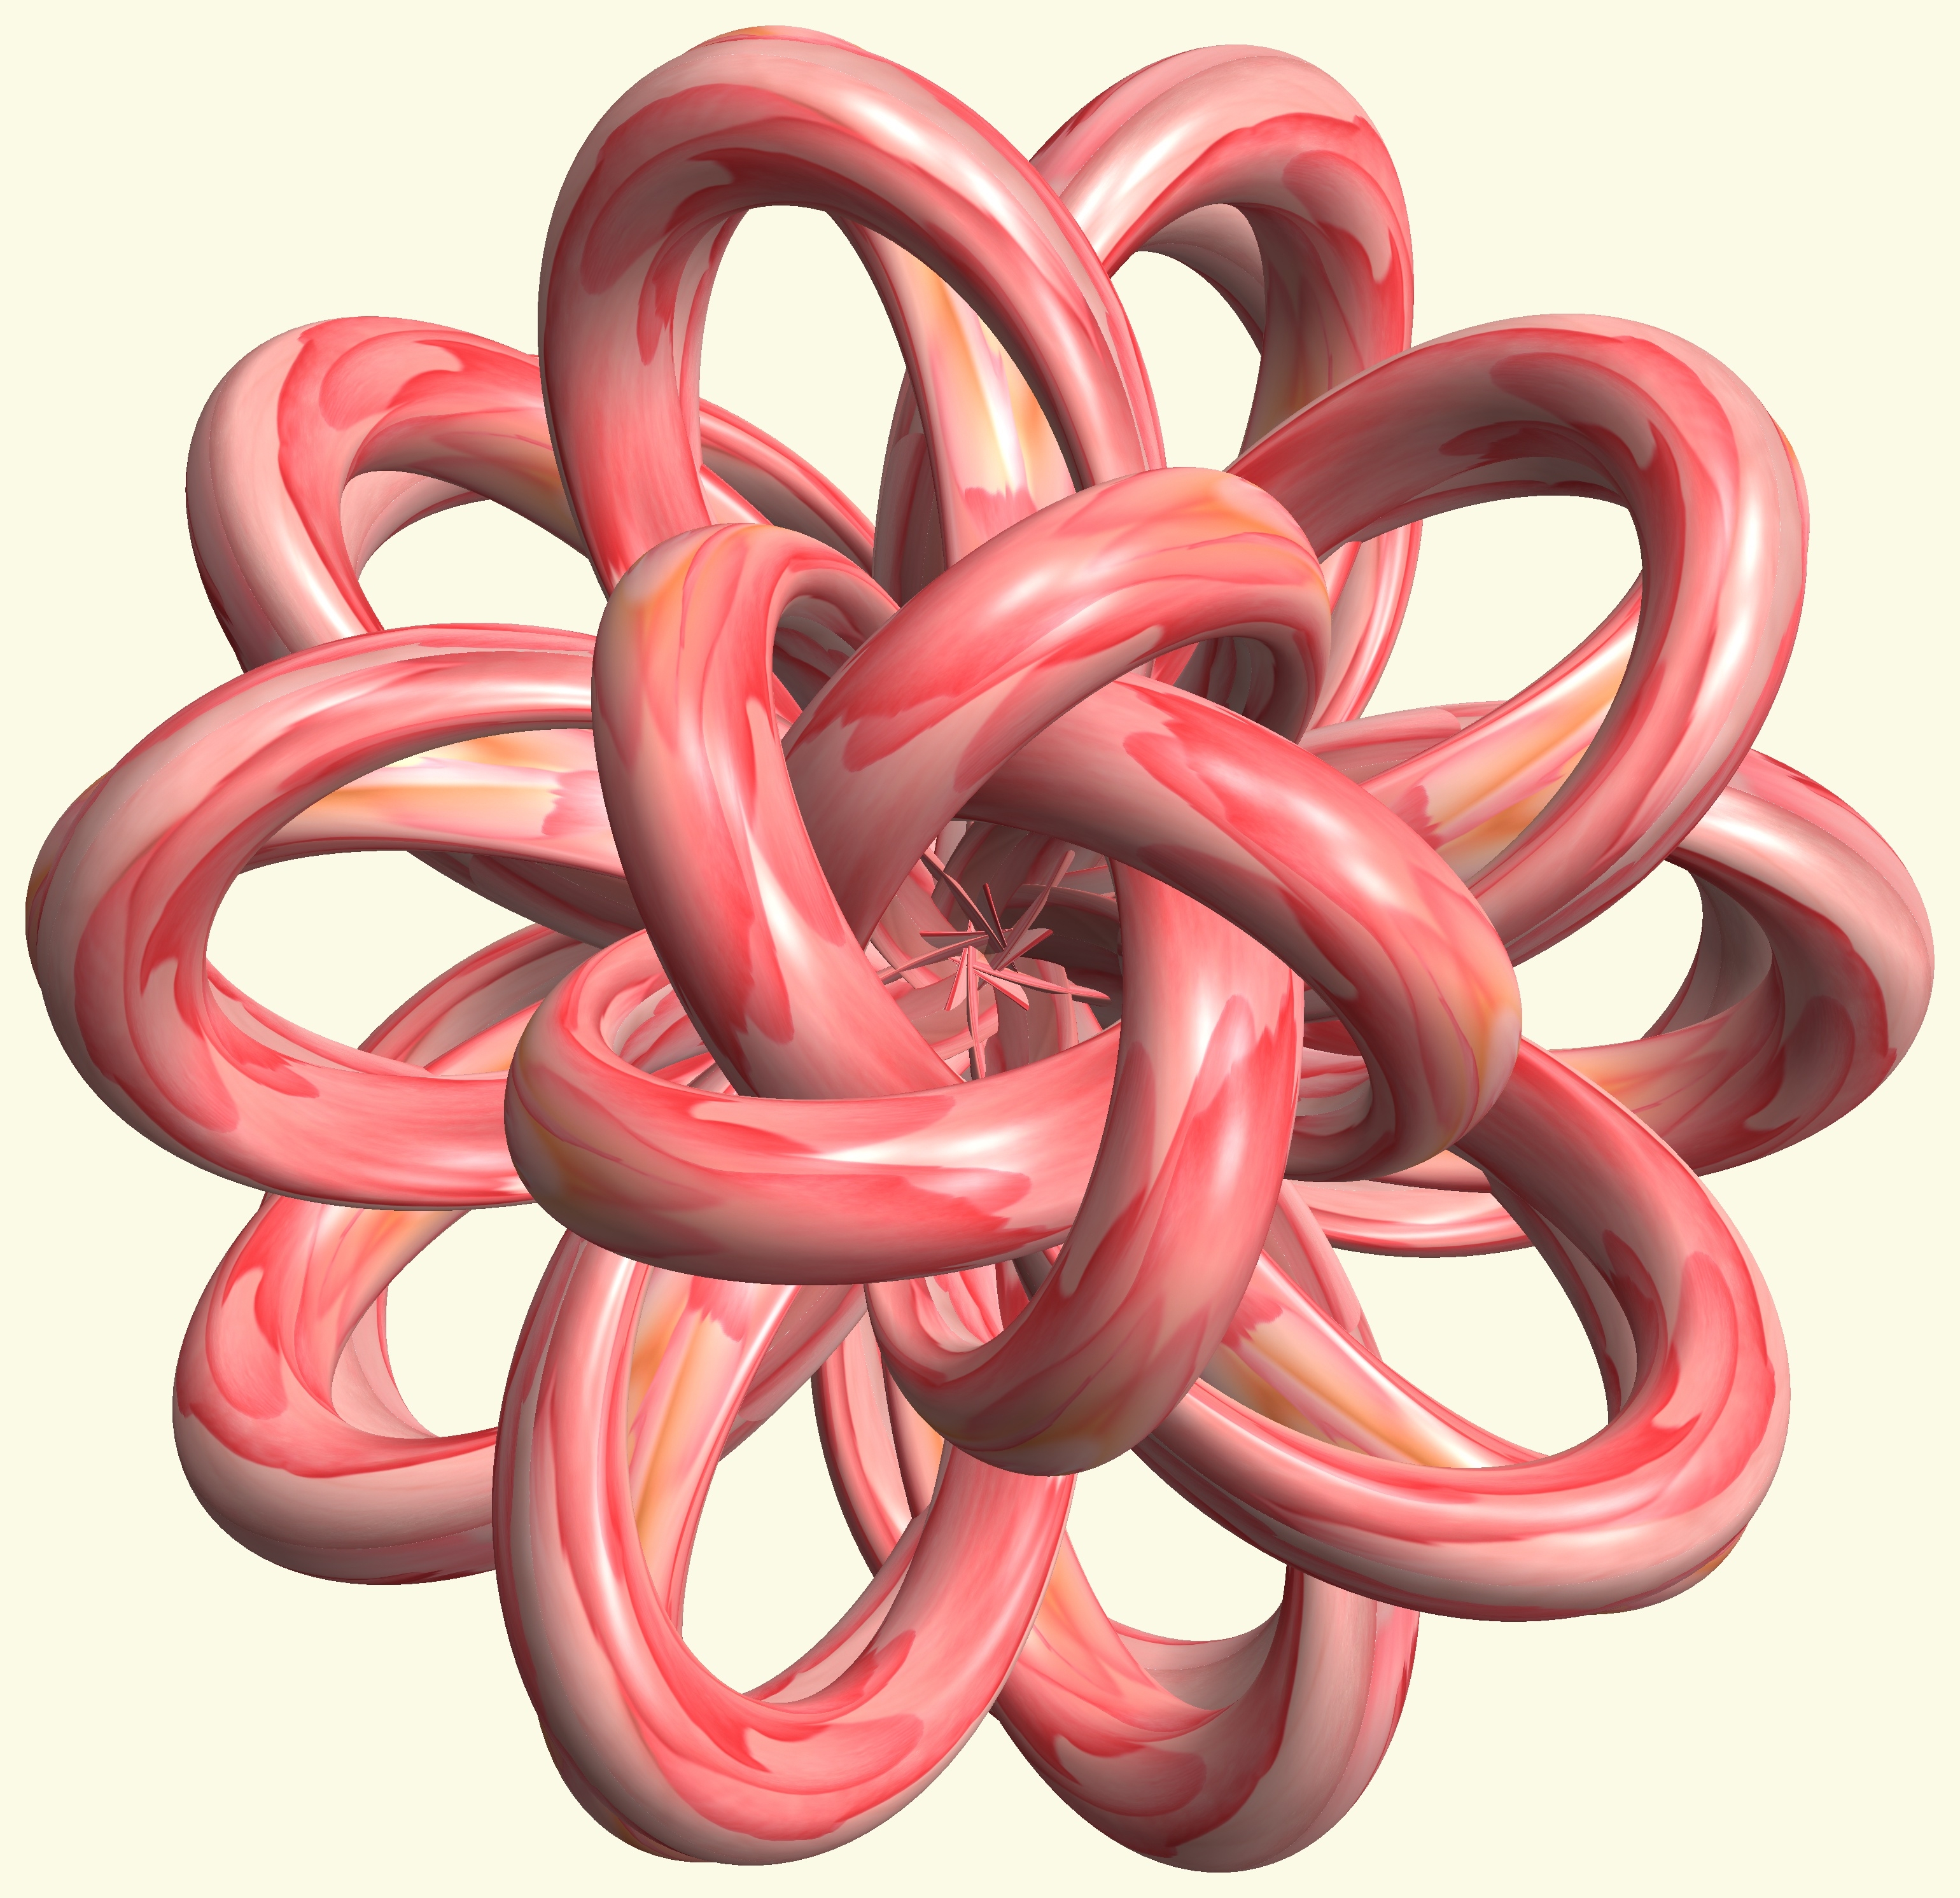
structure, wheel, texture, spiral, number, heart, pattern, circle, font, figure, illustration, design, symmetry, 3d, graphic, knot, mathematica, cg, parametricplot3d, code, program, algorithm, abstruct, mapping